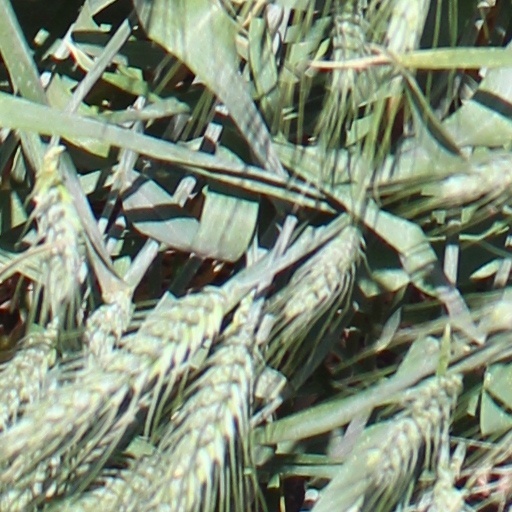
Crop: wheat